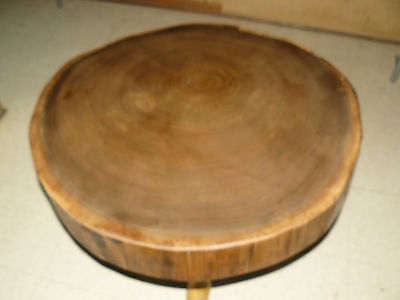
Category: table